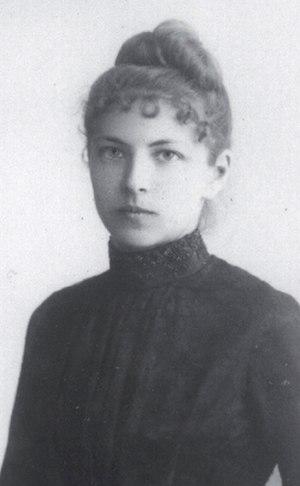
Franz Albert Schechtel, né le 7 août 1859 à Saint-Pétersbourg et mort le 7 juillet 1926 à Moscou, est un architecte russe, descendant d'Allemands de la Volga catholiques, qui fut surtout actif à Moscou construisant en vingt ans cinq théâtres, cinq églises, trente-neuf hôtels particuliers et immeubles, la gare de Iaroslavl et nombre de constructions, dans le style néorusse, ou encore Modern Style.